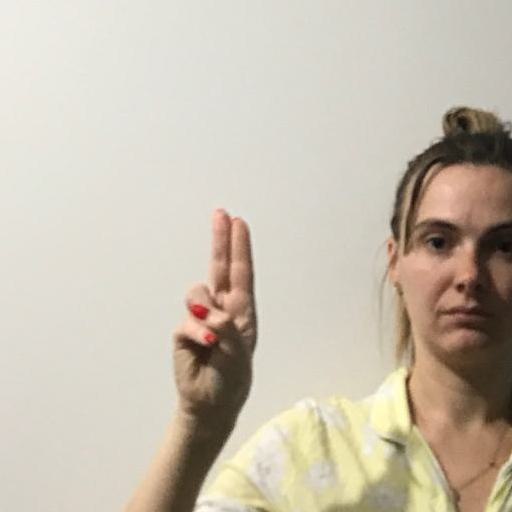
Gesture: two_up